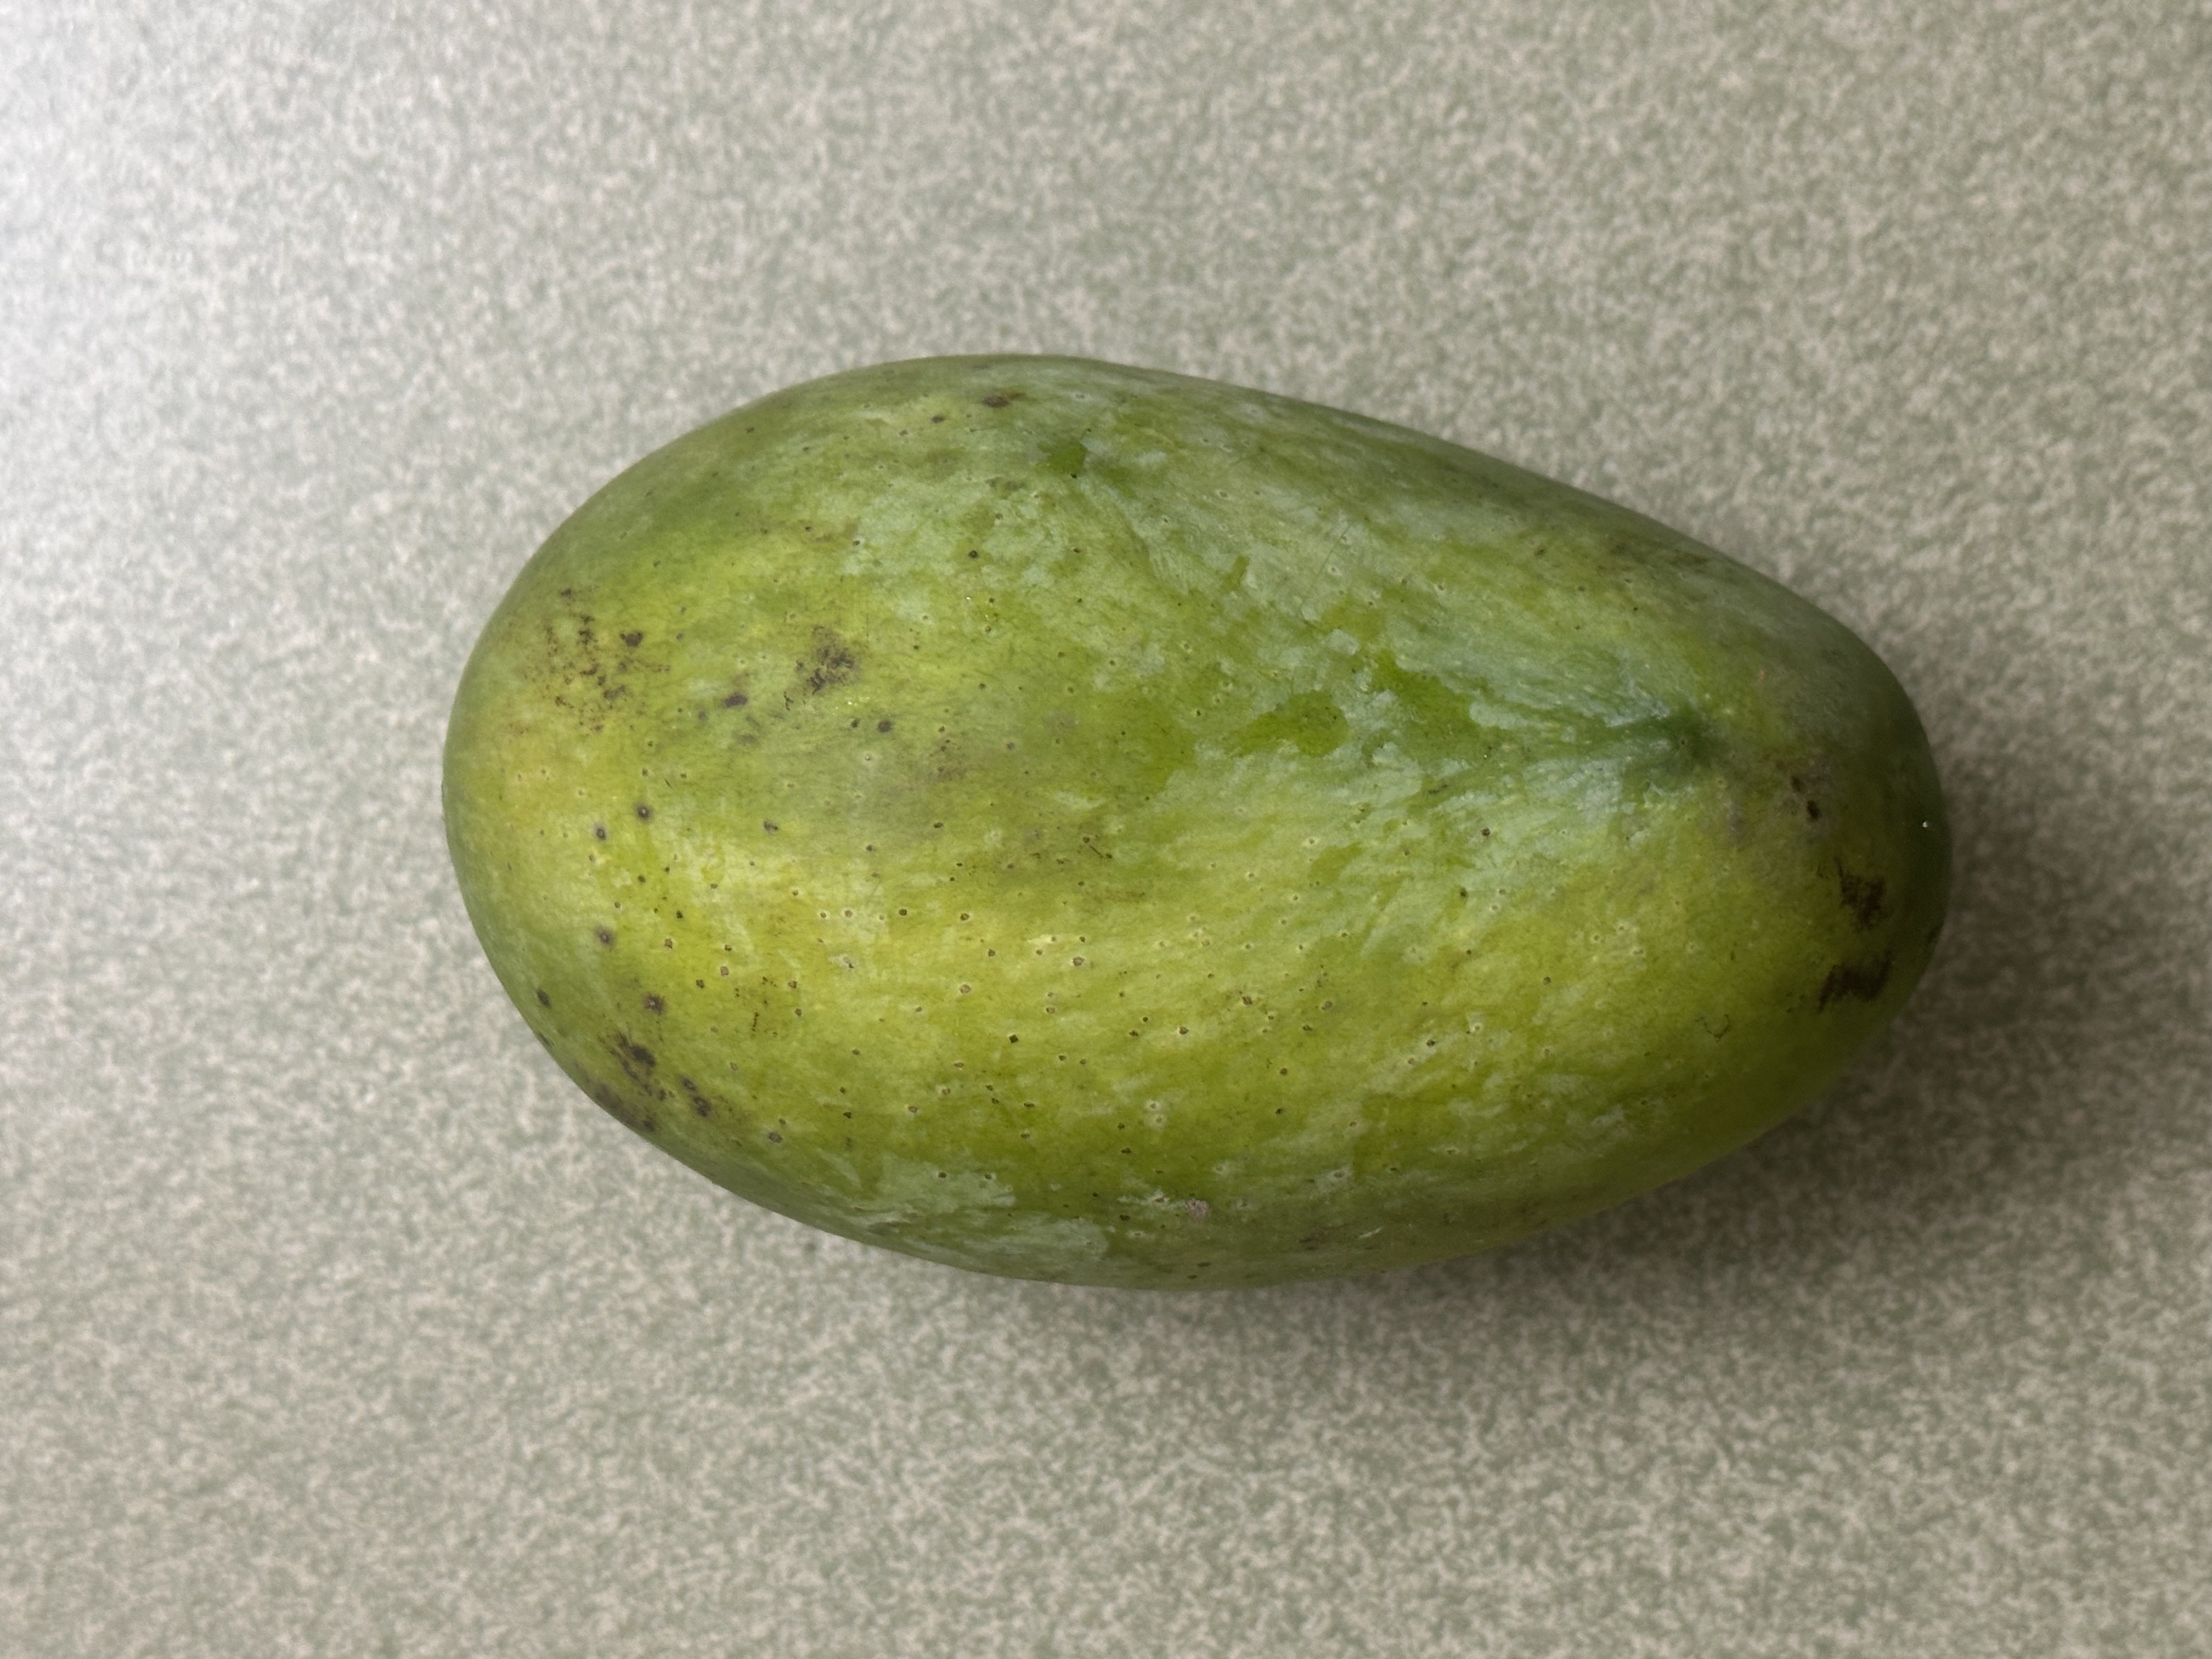
Mango variety: Fazlee